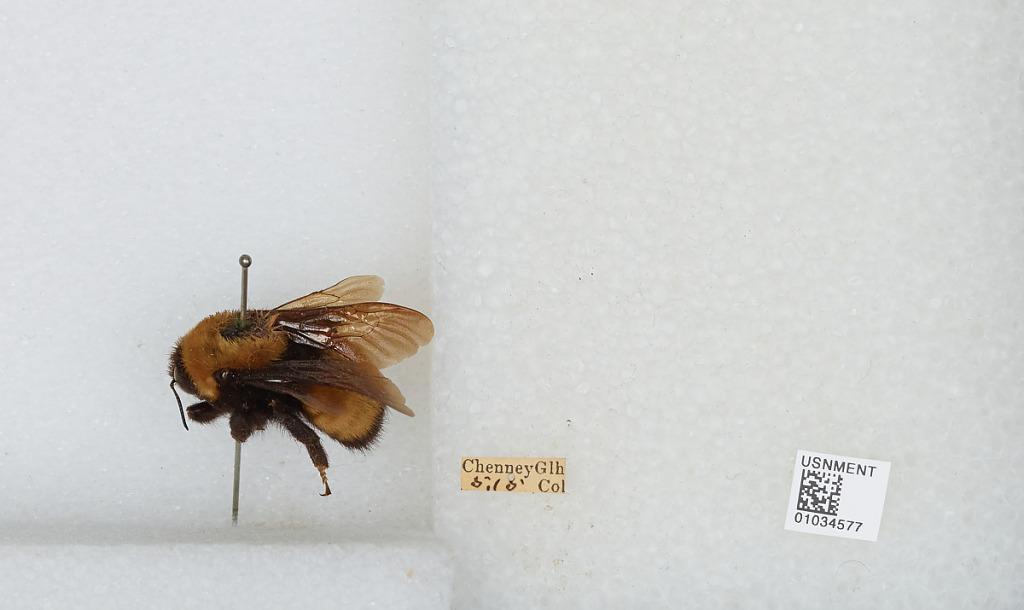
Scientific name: Bombus (Bombus) nevadensis Cresson
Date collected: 1918-5-1
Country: United States
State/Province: Colorado
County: Routt
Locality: Little Cheney Gulch Valley
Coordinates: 40.4916, -107.017